University of Malta

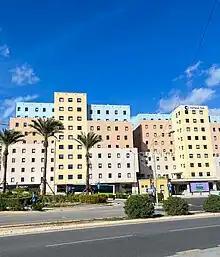
Campus Hub, a living and shopping complex between the university and Mater Dei hospital.

The university campus has been extended several times since its original construction in the late 1960s. A Catholic chapel dedicated to St Thomas More was added in 1977–78, and it was built to designs of the architect Lino Gatt, with the architect William Micallef supervising its construction. In the late 1980s the architect Richard England was commissioned to design a new masterplan for the university, and he designed a number of new Postmodern buildings, many of which are linked together with colonnades, arcades, stairs or ramps. This extension was built between 1989 and 1999, and its most significant component is the Gateway Building which serves as the university's main entrance.